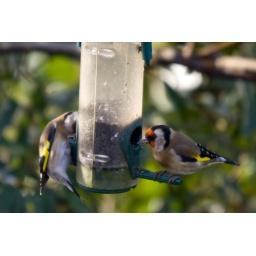
I tried photographing the Finches in the tree outside my window again, with much better results than my first attempt.